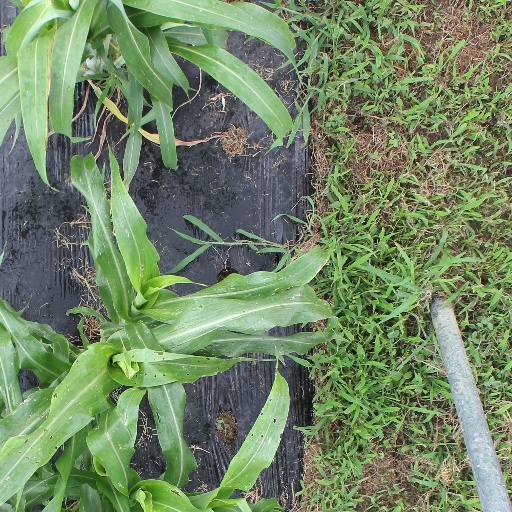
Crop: sorghum